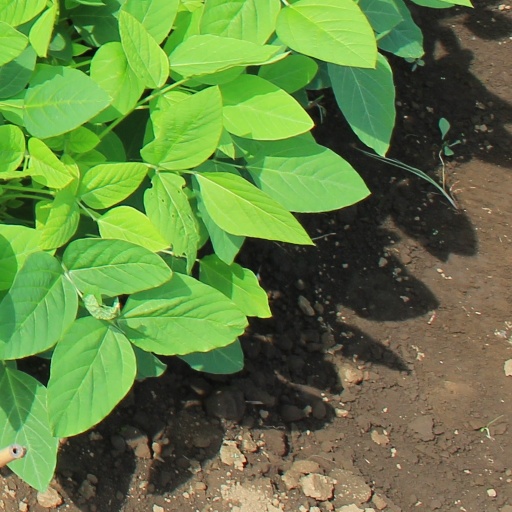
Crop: soybean